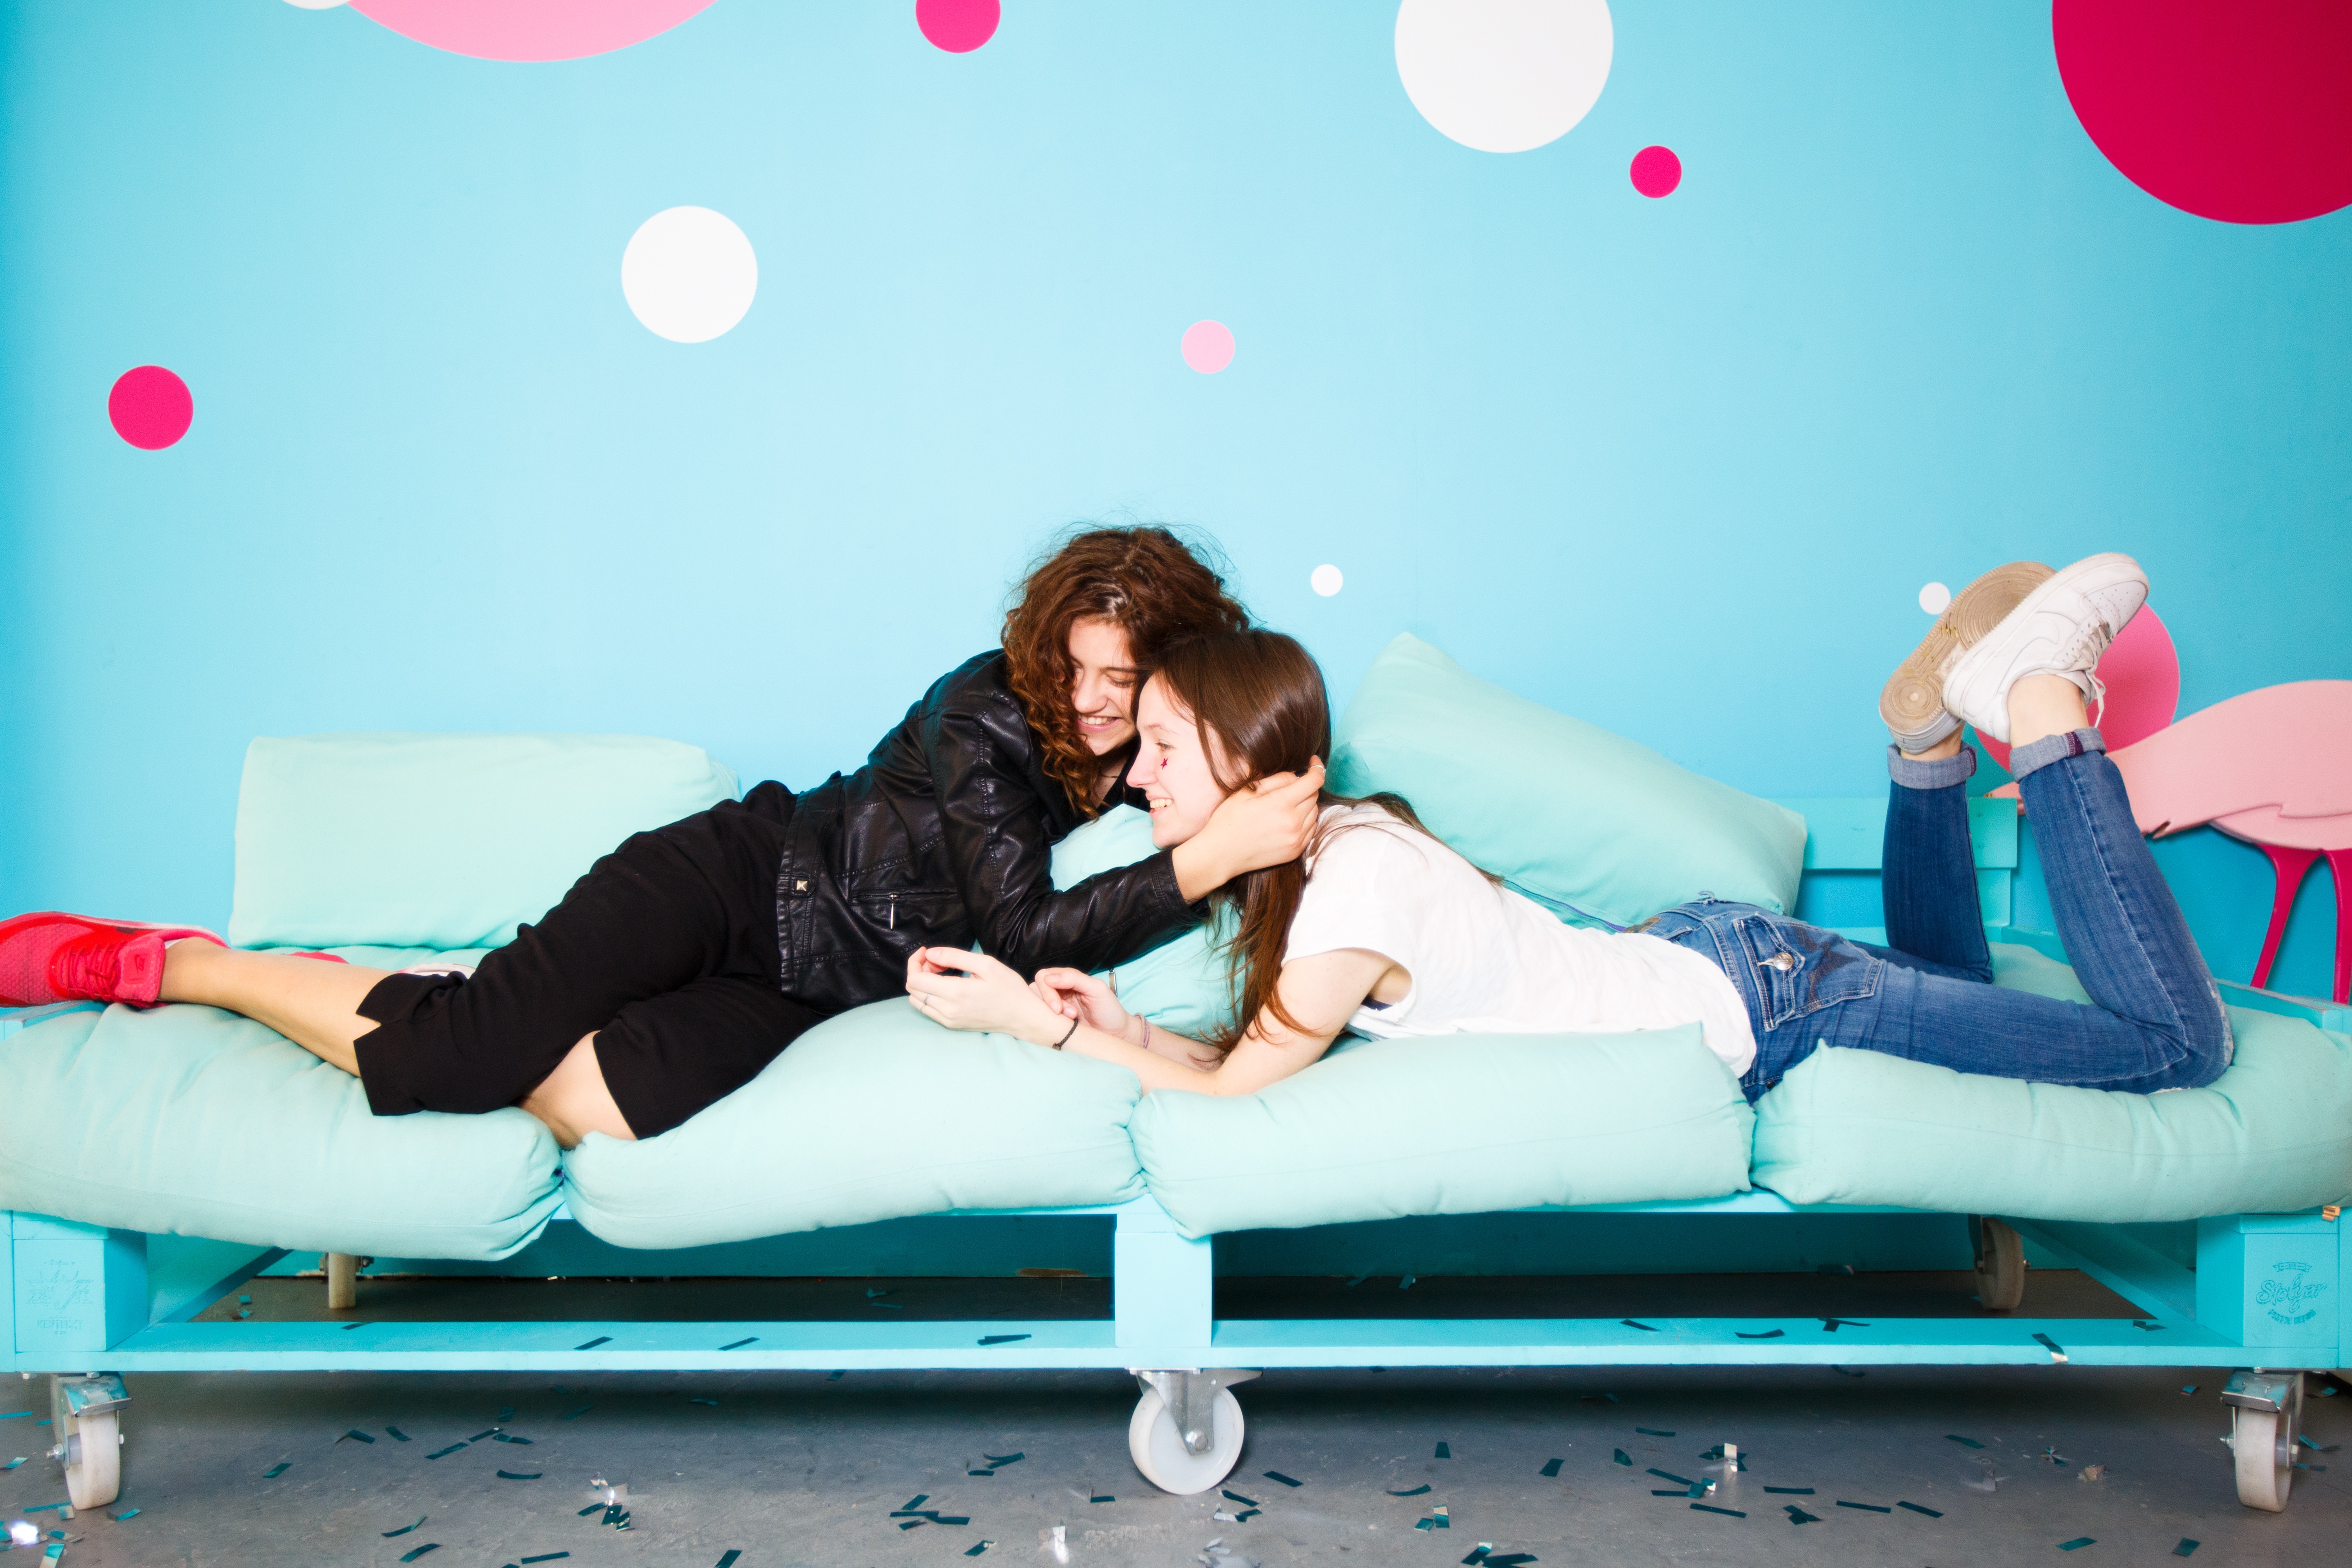
cute, leg, sitting, friendship, together, smiling, smile, teenager, girls, fun, friends, happy, happiness, teens, photo shoot